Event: Ecuador Earthquake
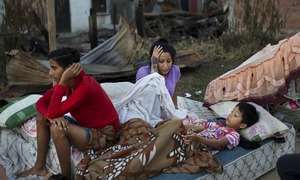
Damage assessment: damage